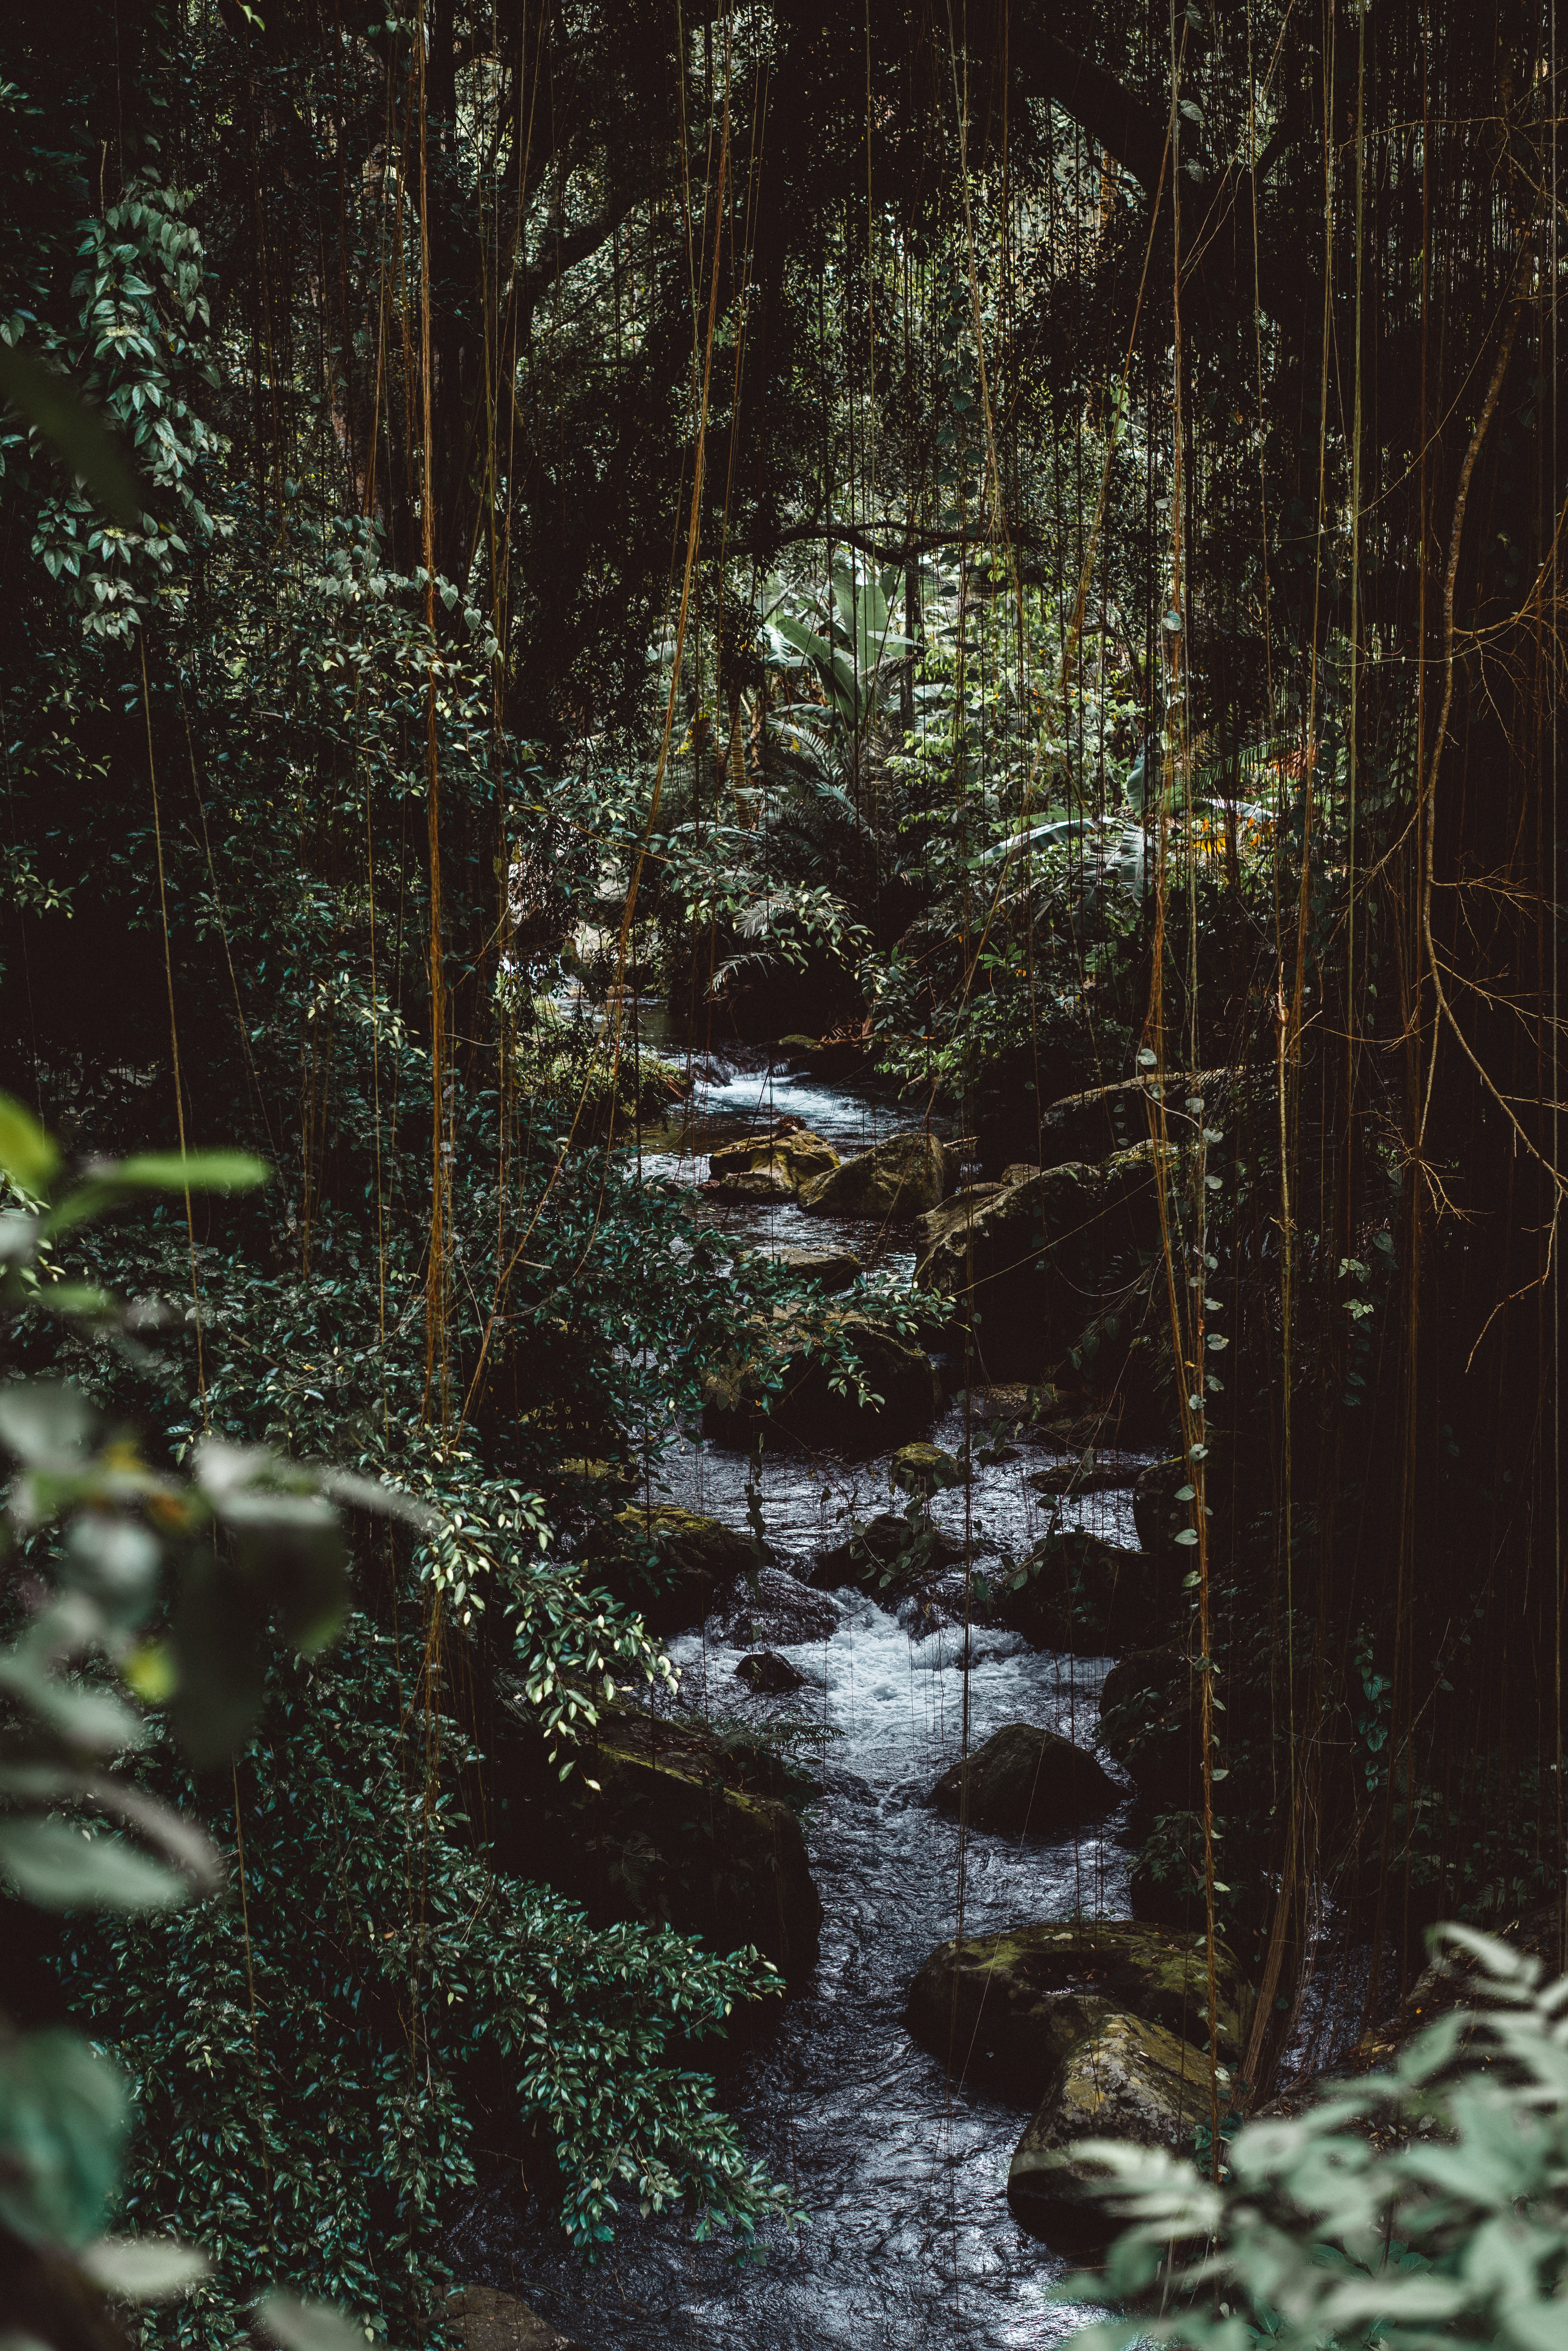
tree, nature, forest, swamp, wilderness, branch, snow, winter, plant, sunlight, leaf, river, stream, green, reflection, jungle, autumn, season, rainforest, wetland, woodland, habitat, ecosystem, biome, natural environment, geographical feature, atmospheric phenomenon, woody plant